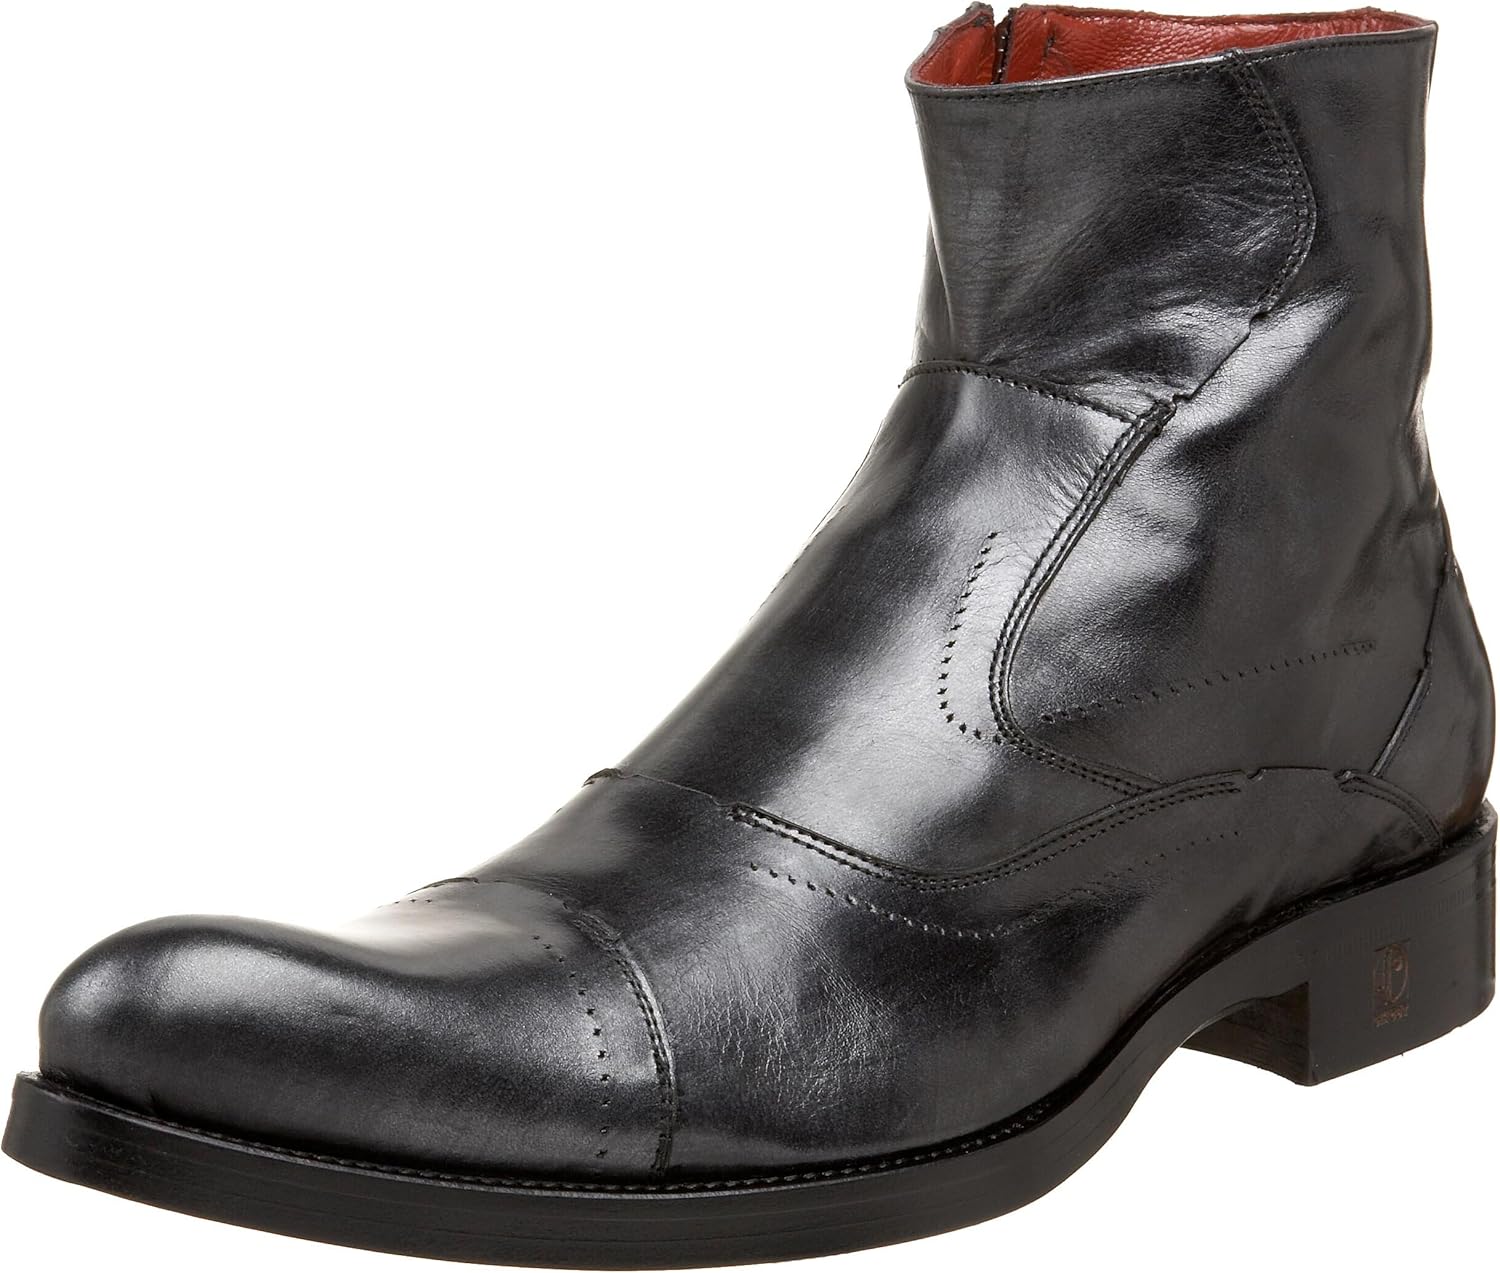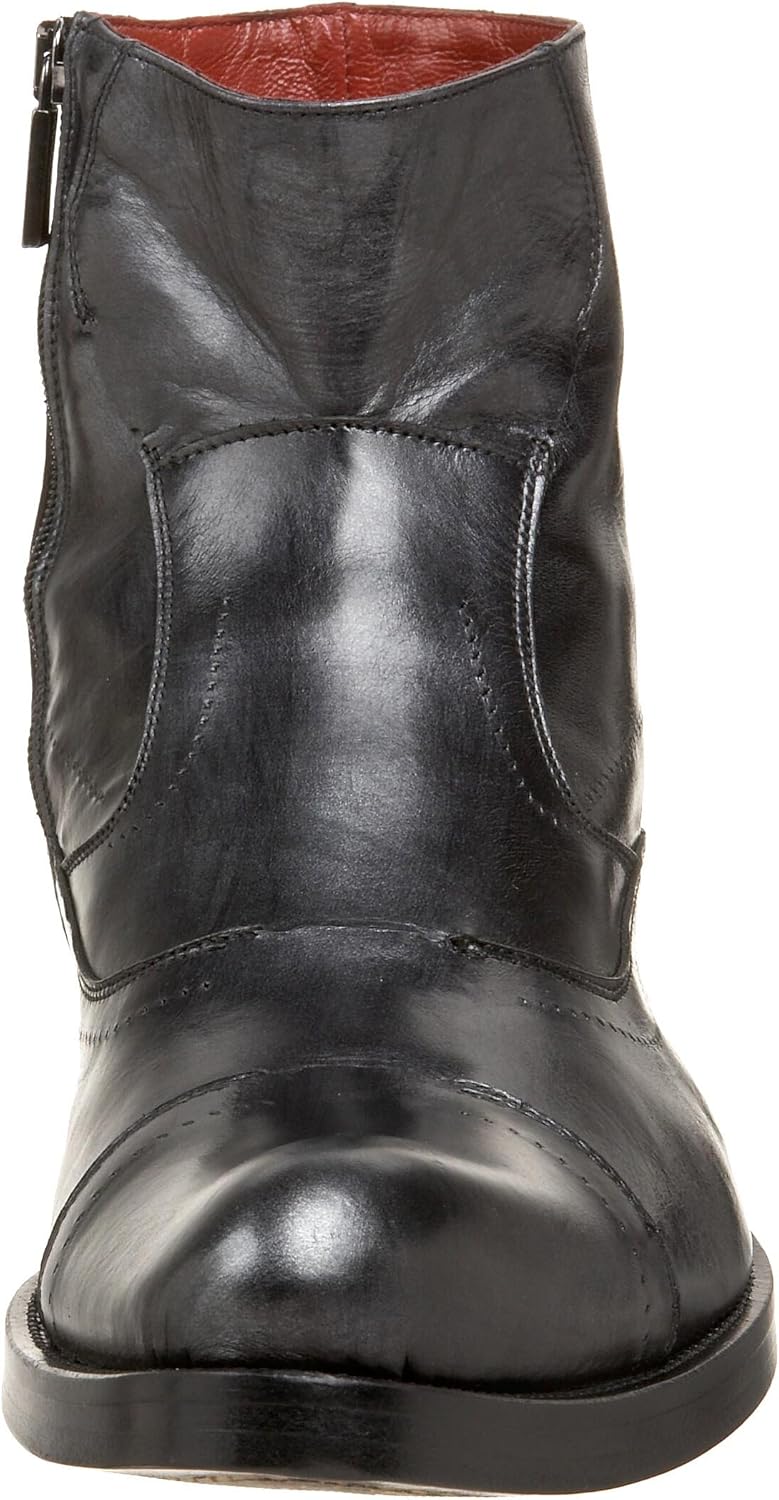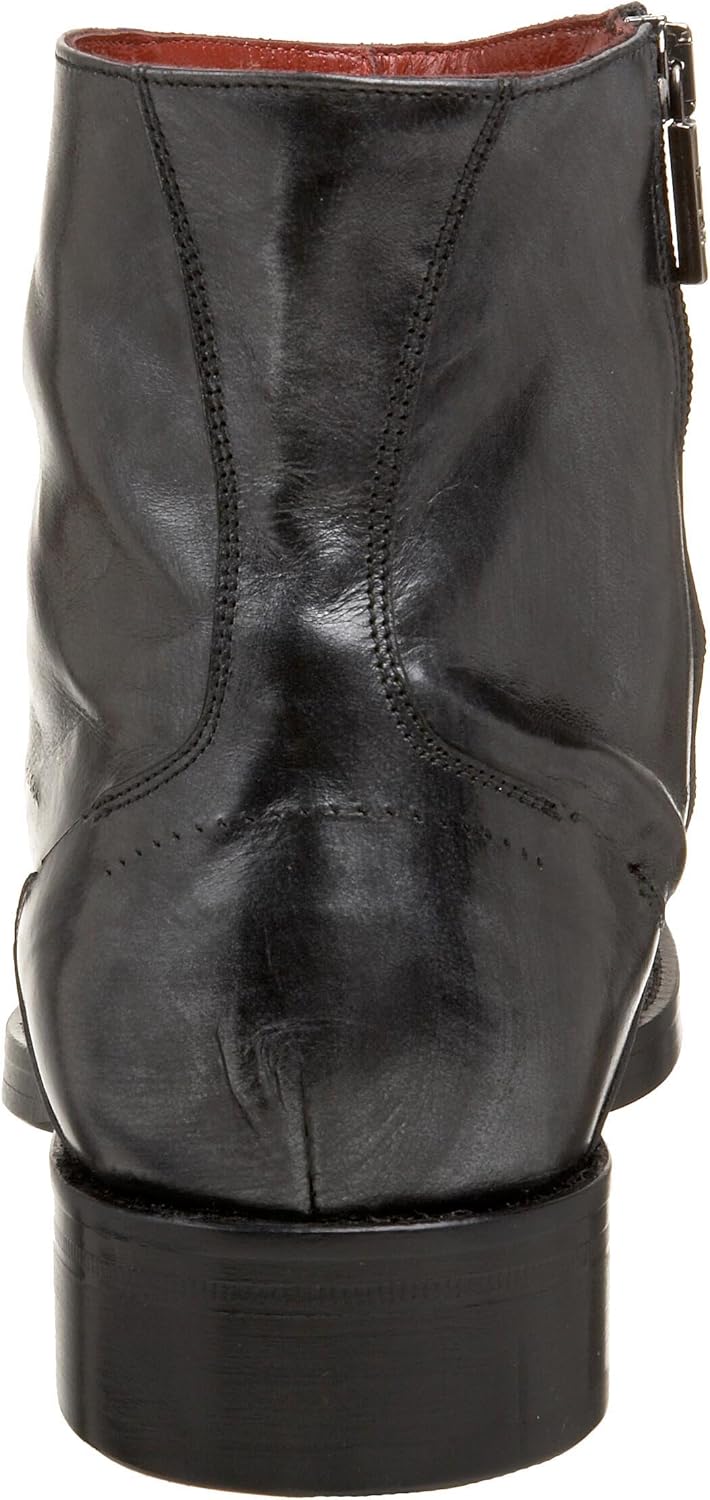
Jo Ghost Men's 3932 Boot
Category: AMAZON FASHION
Jo Ghost shoes combine extraordinary leathers with extraordinary design. From the Le Marche region of Italy, Jo Ghost shoes transform classic footwear into an entirely new outlaw stylishness -- hip and funky, but always a work of art. The shoes incorporate varying textures of leather with the innovative use of trims like embroidery, seed-pearls, braids and unusual material combinations to achieve a look that is totally cool.
Features: 100% Leather | Leather sole